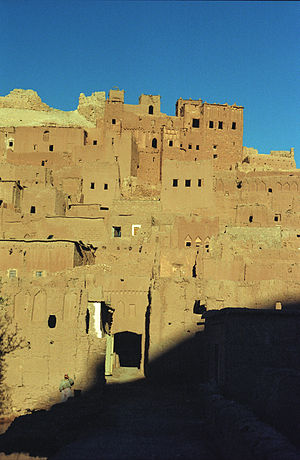
Ait-Ben-Haddou
Aït-Ben-Haddou
Aït-Ben-Haddou er en befæstet by, eller ksar, ved den gamle karavanerute mellem Sahara og Marrakech i Marokko, som er et led i de transsahariske handelsruter. Byen ligger i Ouarzazate-provinsen, og er kendt for sine smukke kasbaher.